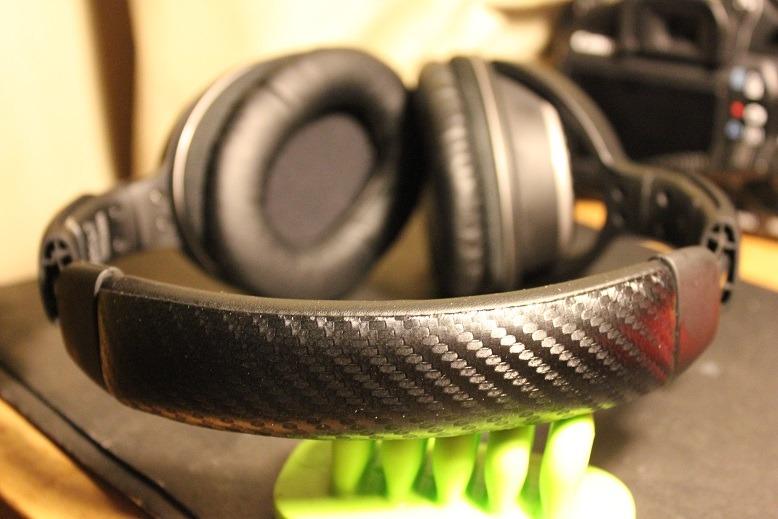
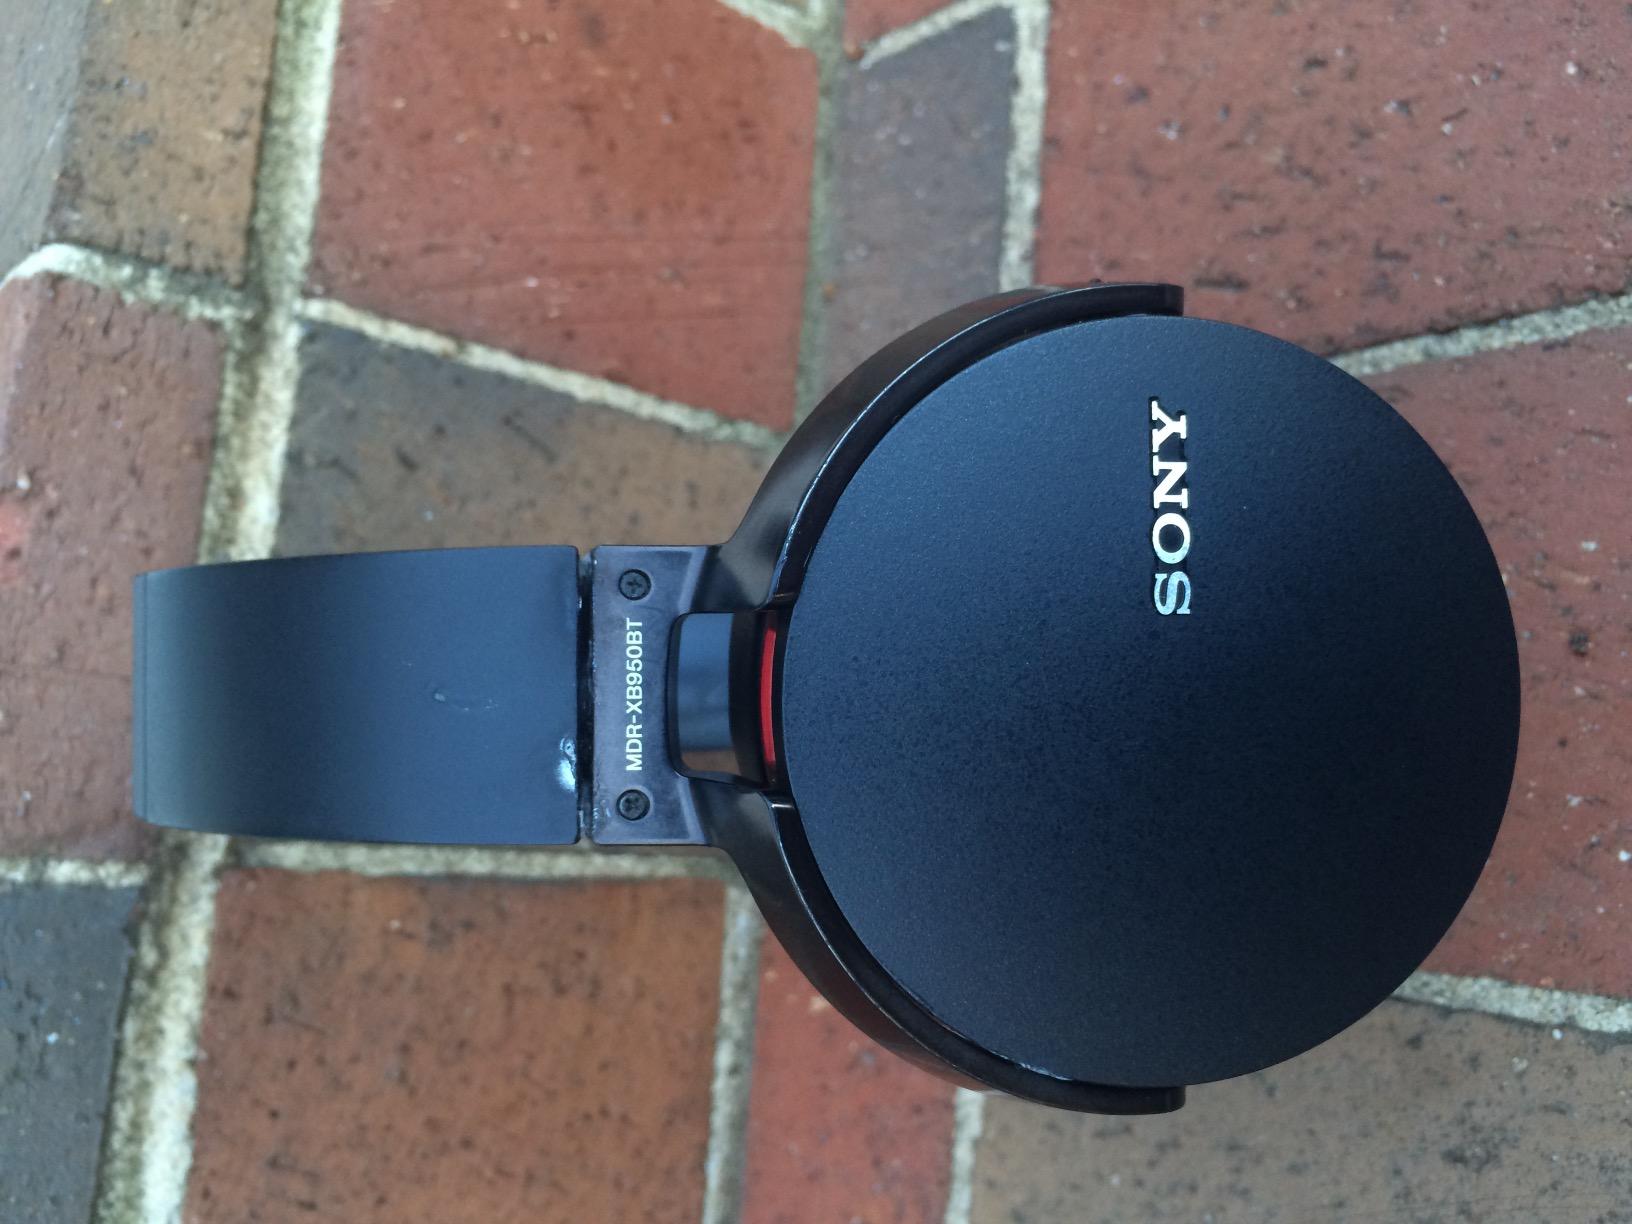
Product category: headphones
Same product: no